Thomas Tongue

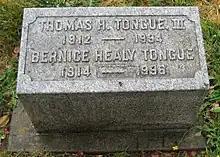
Tongue's grave marker

Justice Tongue was married to Bernice Healy. They had three sons: John Richard, James Cadwell, and Thomas Healy. Thomas H. Tongue III died May 31, 1994, in Hillsboro, Oregon and is buried at Hillsboro’s Pioneer Cemetery.